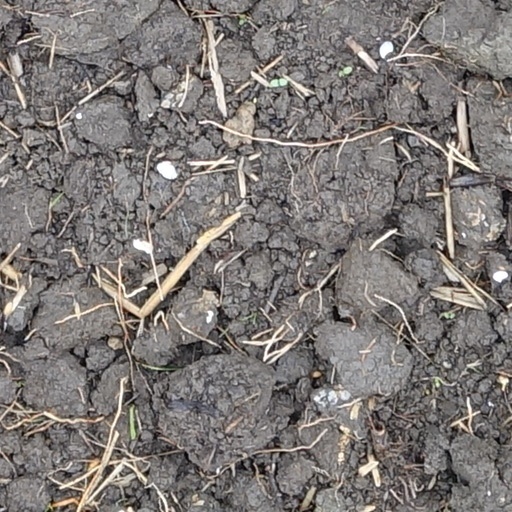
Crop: wheat